Answer in natural language. Consider the 3D positions of the objects in the scene and not just the 2D positions in the image. Is the centerpoint of  Television at a higher height than Doorway? Choose between the following options: no or yes
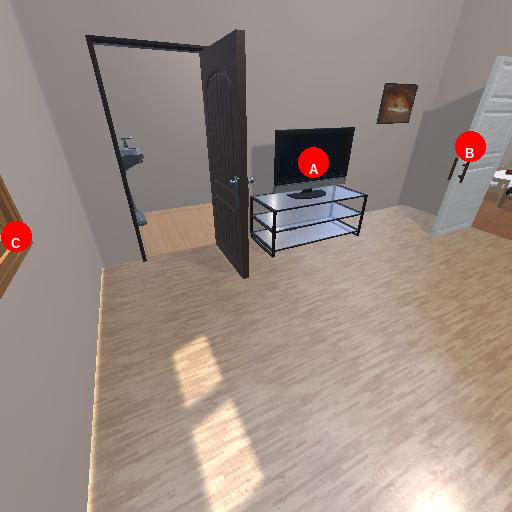
<answer>yes</answer>